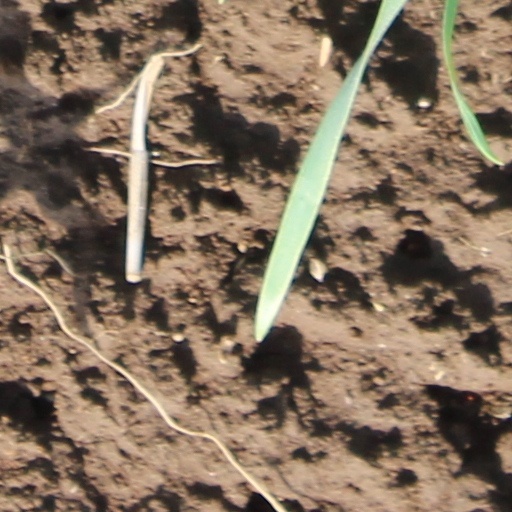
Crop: wheat